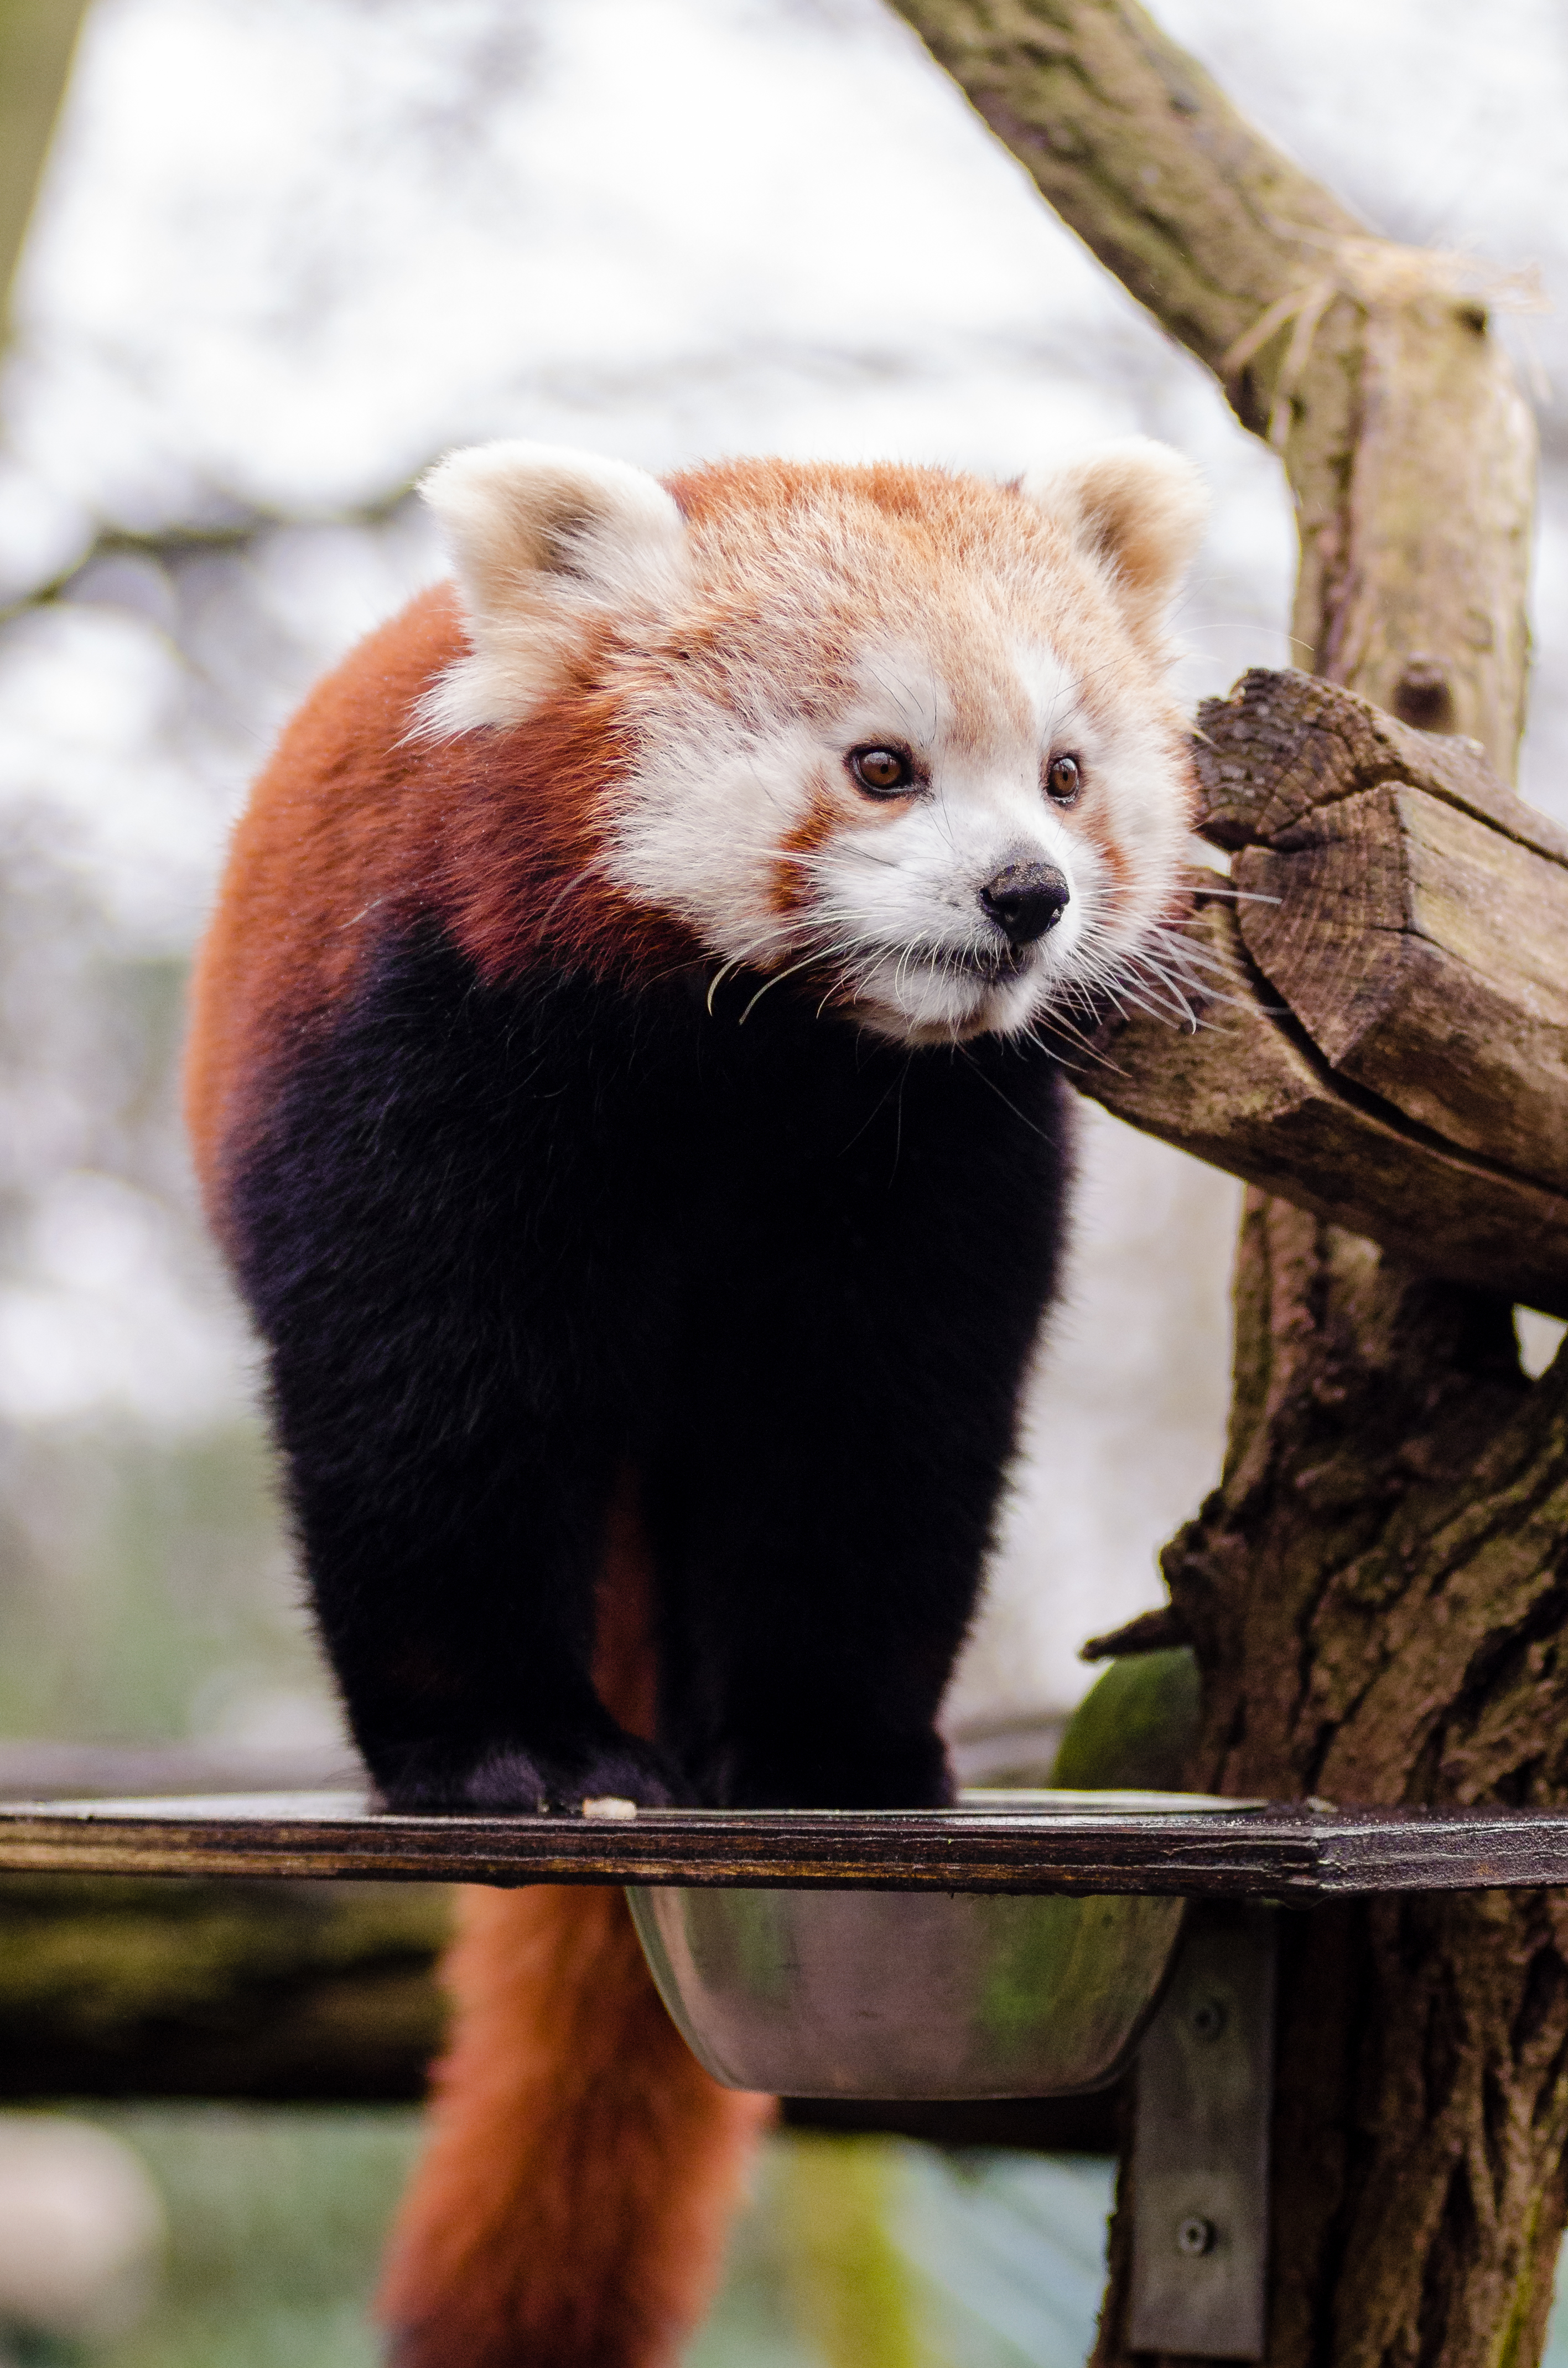
tree, nature, cold, winter, bokeh, vintage, sweet, feet, animal, cute, female, bear, wildlife, zoo, fur, orange, young, green, high, red, foot, mammal, nikon, fauna, red panda, panda, 2015, face, nose, whiskers, paw, tail, animals, ears, endangered, vertebrate, germany, deutschland, natur, paws, tier, iso, fell, gesicht, baum, adorable, bamboo, d7000, roter, kleiner, niedlich, sues, suess, species, bedrohte, tierart, tierpark, weiblich, jungtier, jung, ohren, schwanz, nase, bedroht, ailurus, fulgens, mozilla, firefox, wochenende, weekend, kalt, gr n, s s, giant panda